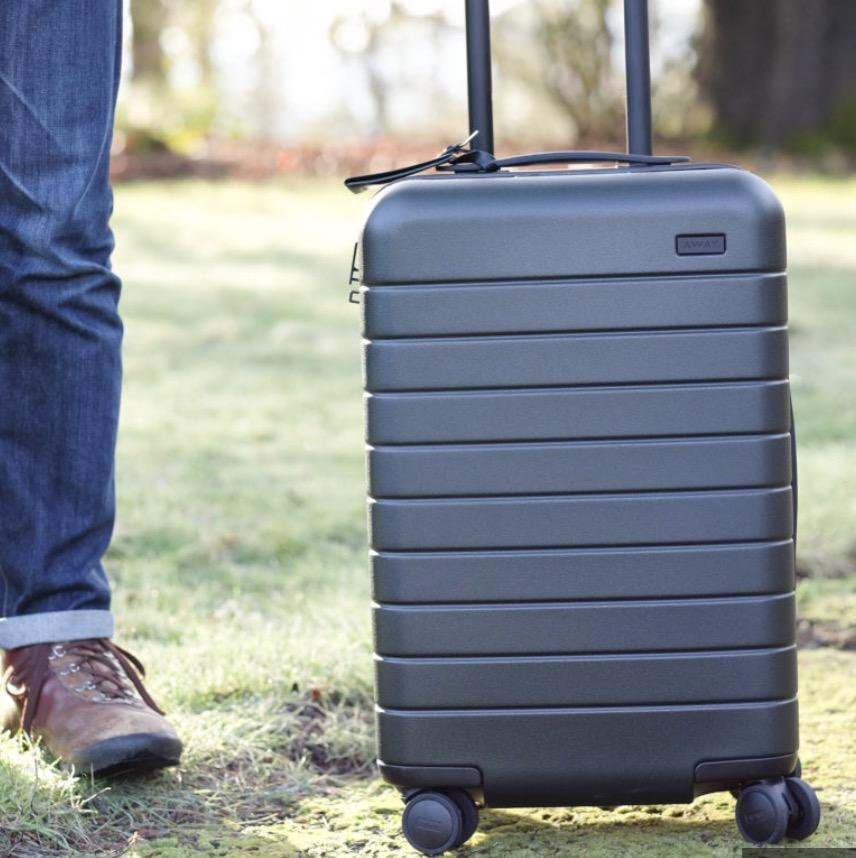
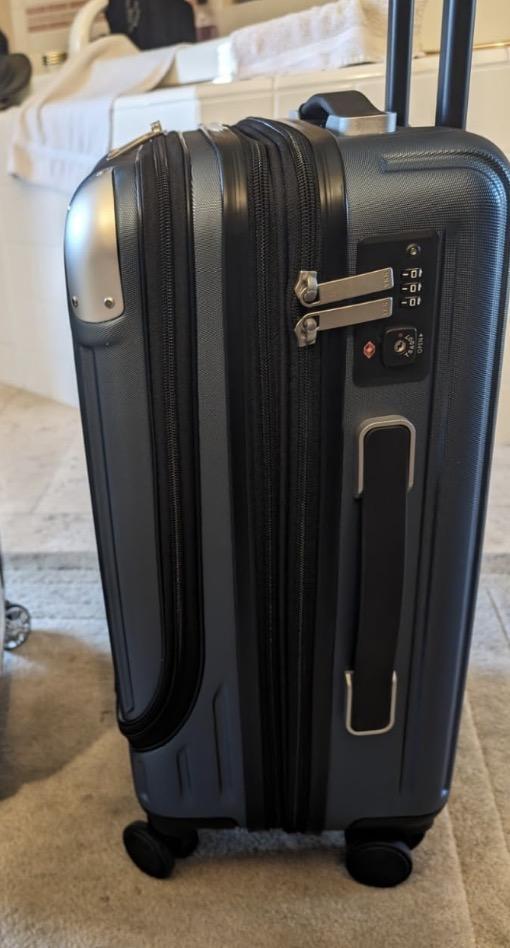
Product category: items_tea
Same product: no